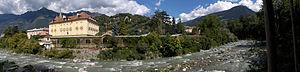
Le torrent du Passirio prend sa source au col du Rombo dans le Haut-Adige et, après avoir traversé la Vallée du Passirio, se jette dans l'Adige à Merano.